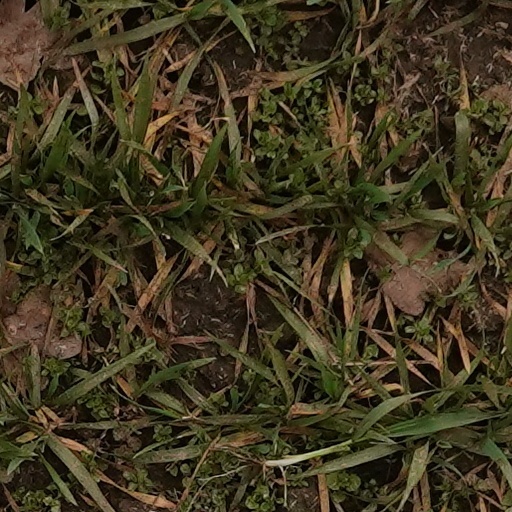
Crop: wheat